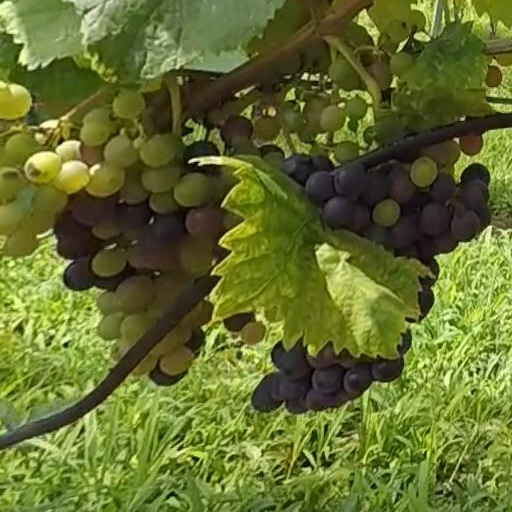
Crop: grape